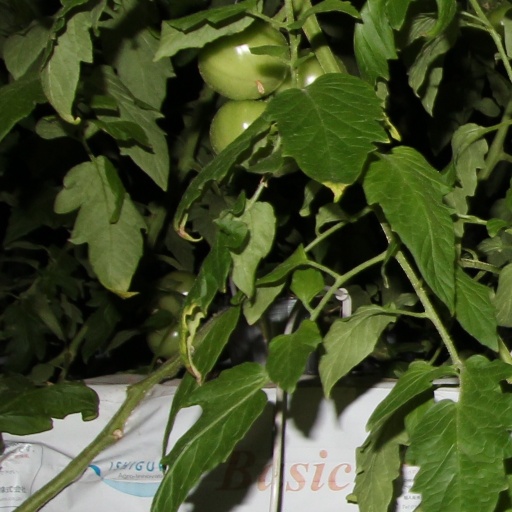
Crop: tomato